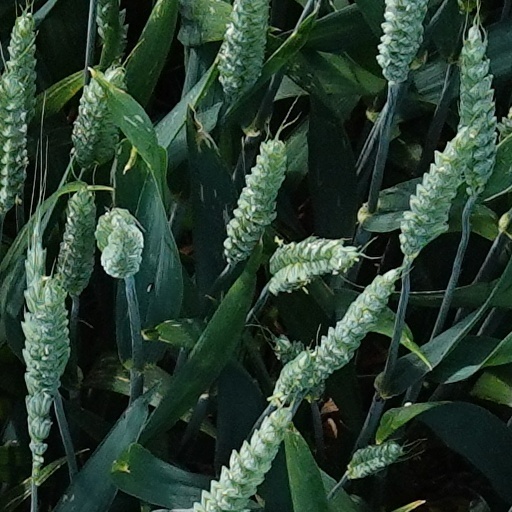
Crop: wheat